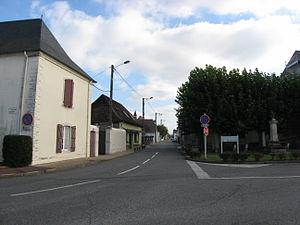
Vue de la rue principale de Pardies (Pyrénées-Atlantiques) Pyrénées).